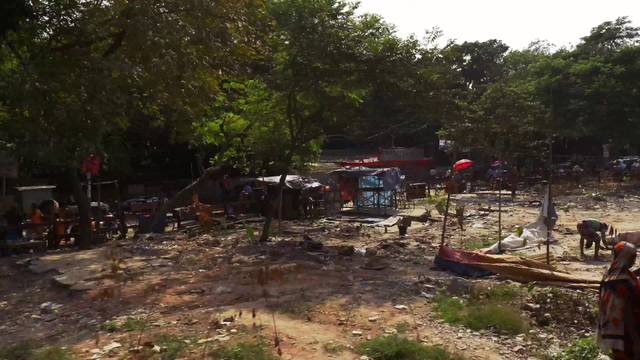
Region: Bangladesh
Coordinates: 23.859, 90.406